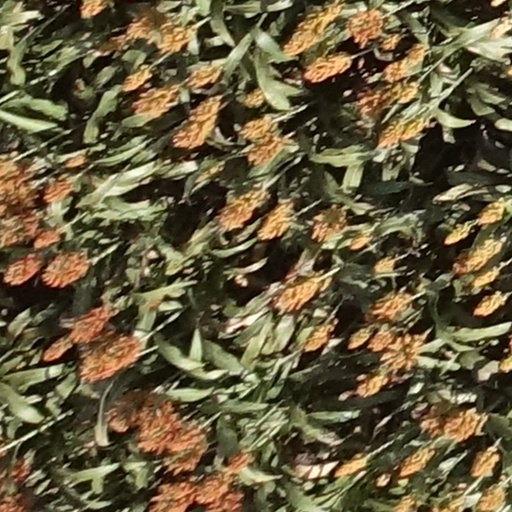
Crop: sorghum